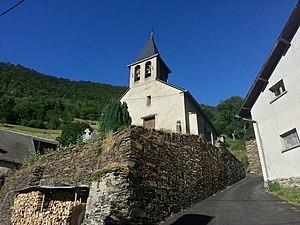
L'église de Sode
Sode est une commune française située dans le département de la Haute-Garonne en région Occitanie.
La liste des églises de la Haute-Garonne recense de manière exhaustive les églises situées dans le département français de la Haute-Garonne.